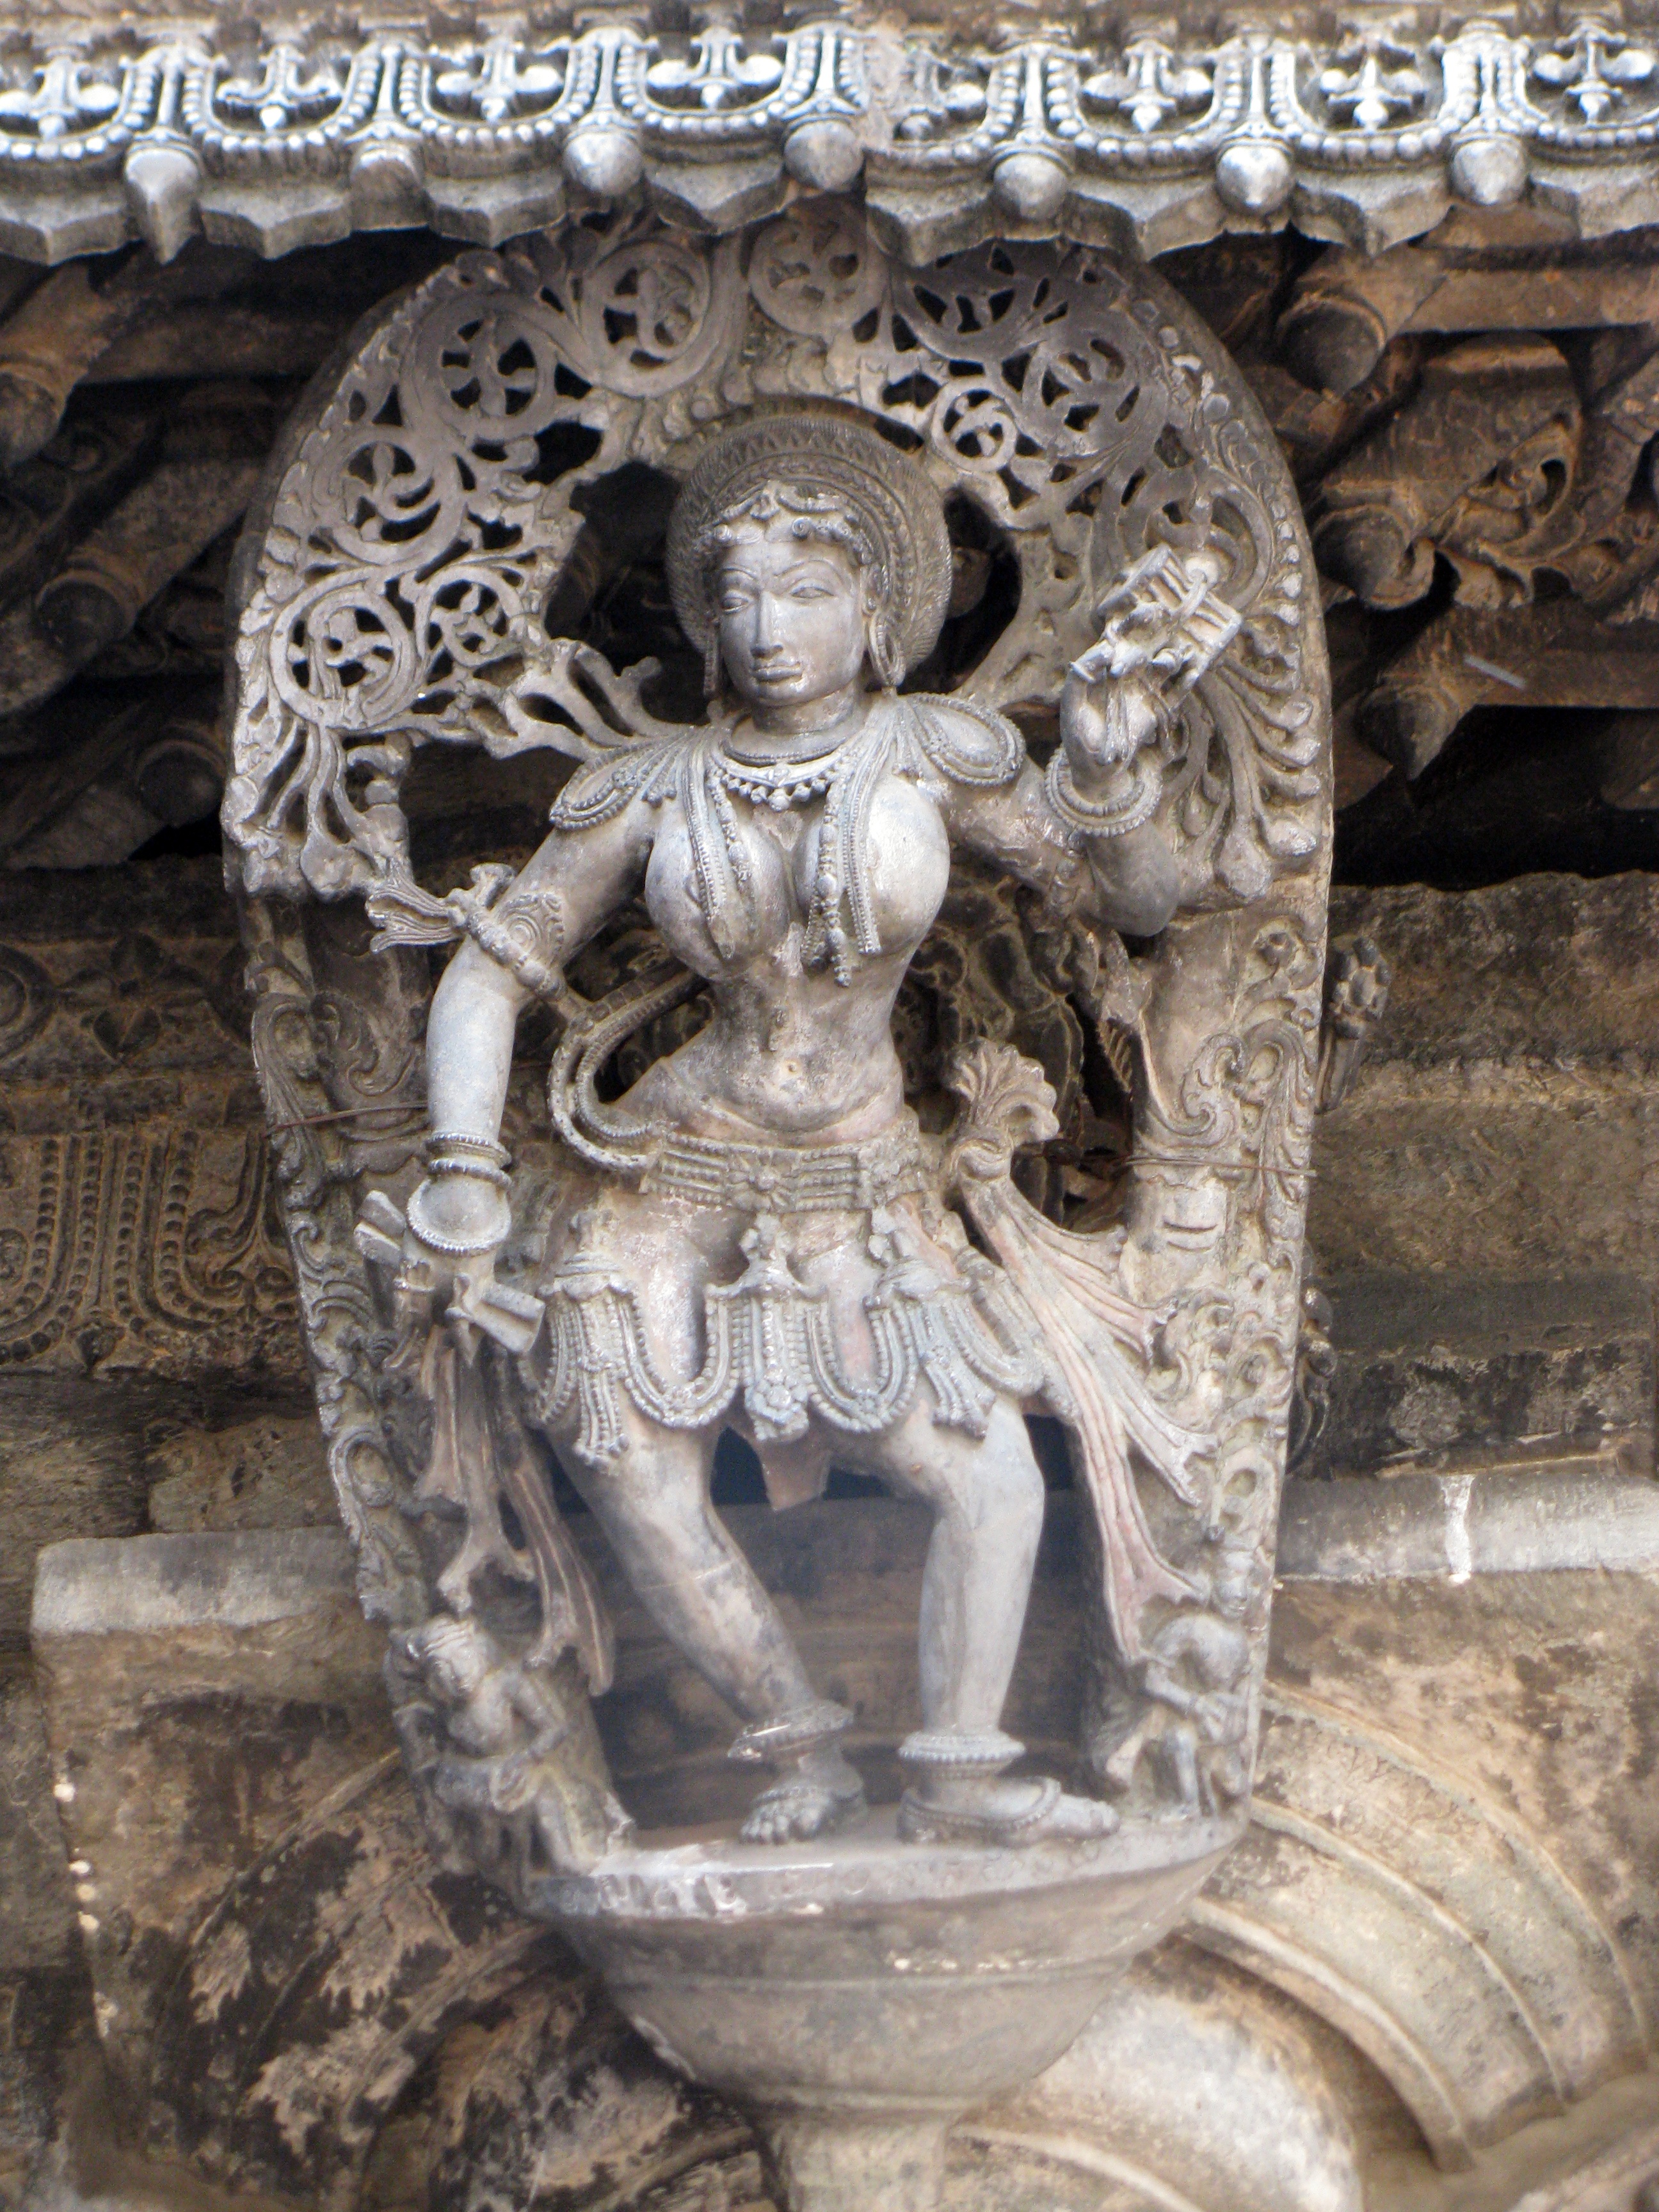
architecture, old, monument, asian, statue, column, religion, ancient, landmark, gargoyle, south, sculpture, religious, art, temple, beautiful, heritage, india, carving, hindu, relief, water feature, karnataka, hinduism, idol, archaeological site, stone carving, belur, ancient history